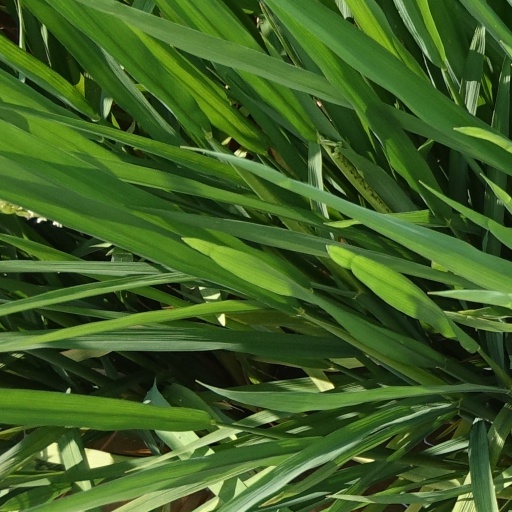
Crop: rice